Lincoln Industrial

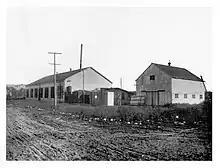
The company's first facilities in 1910.

In October 1912, the company changed its name to "Barks and Barstow Manufacturing Company". Expanding their operation, they began making prefabricated steel buildings, barns and cotton gin structures. They hired a 20-year-old, Alex P. Fox, to serve as a draftsman.